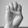
ASL letter: E